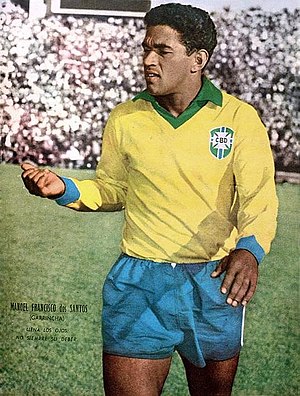
Garrincha
Manoel Francisco Dos Santos kaldet Garrincha var en brasiliansk fodboldspiller og betragtes af FIFA som den bedste brasilianske spiller i historien efter Pelé.